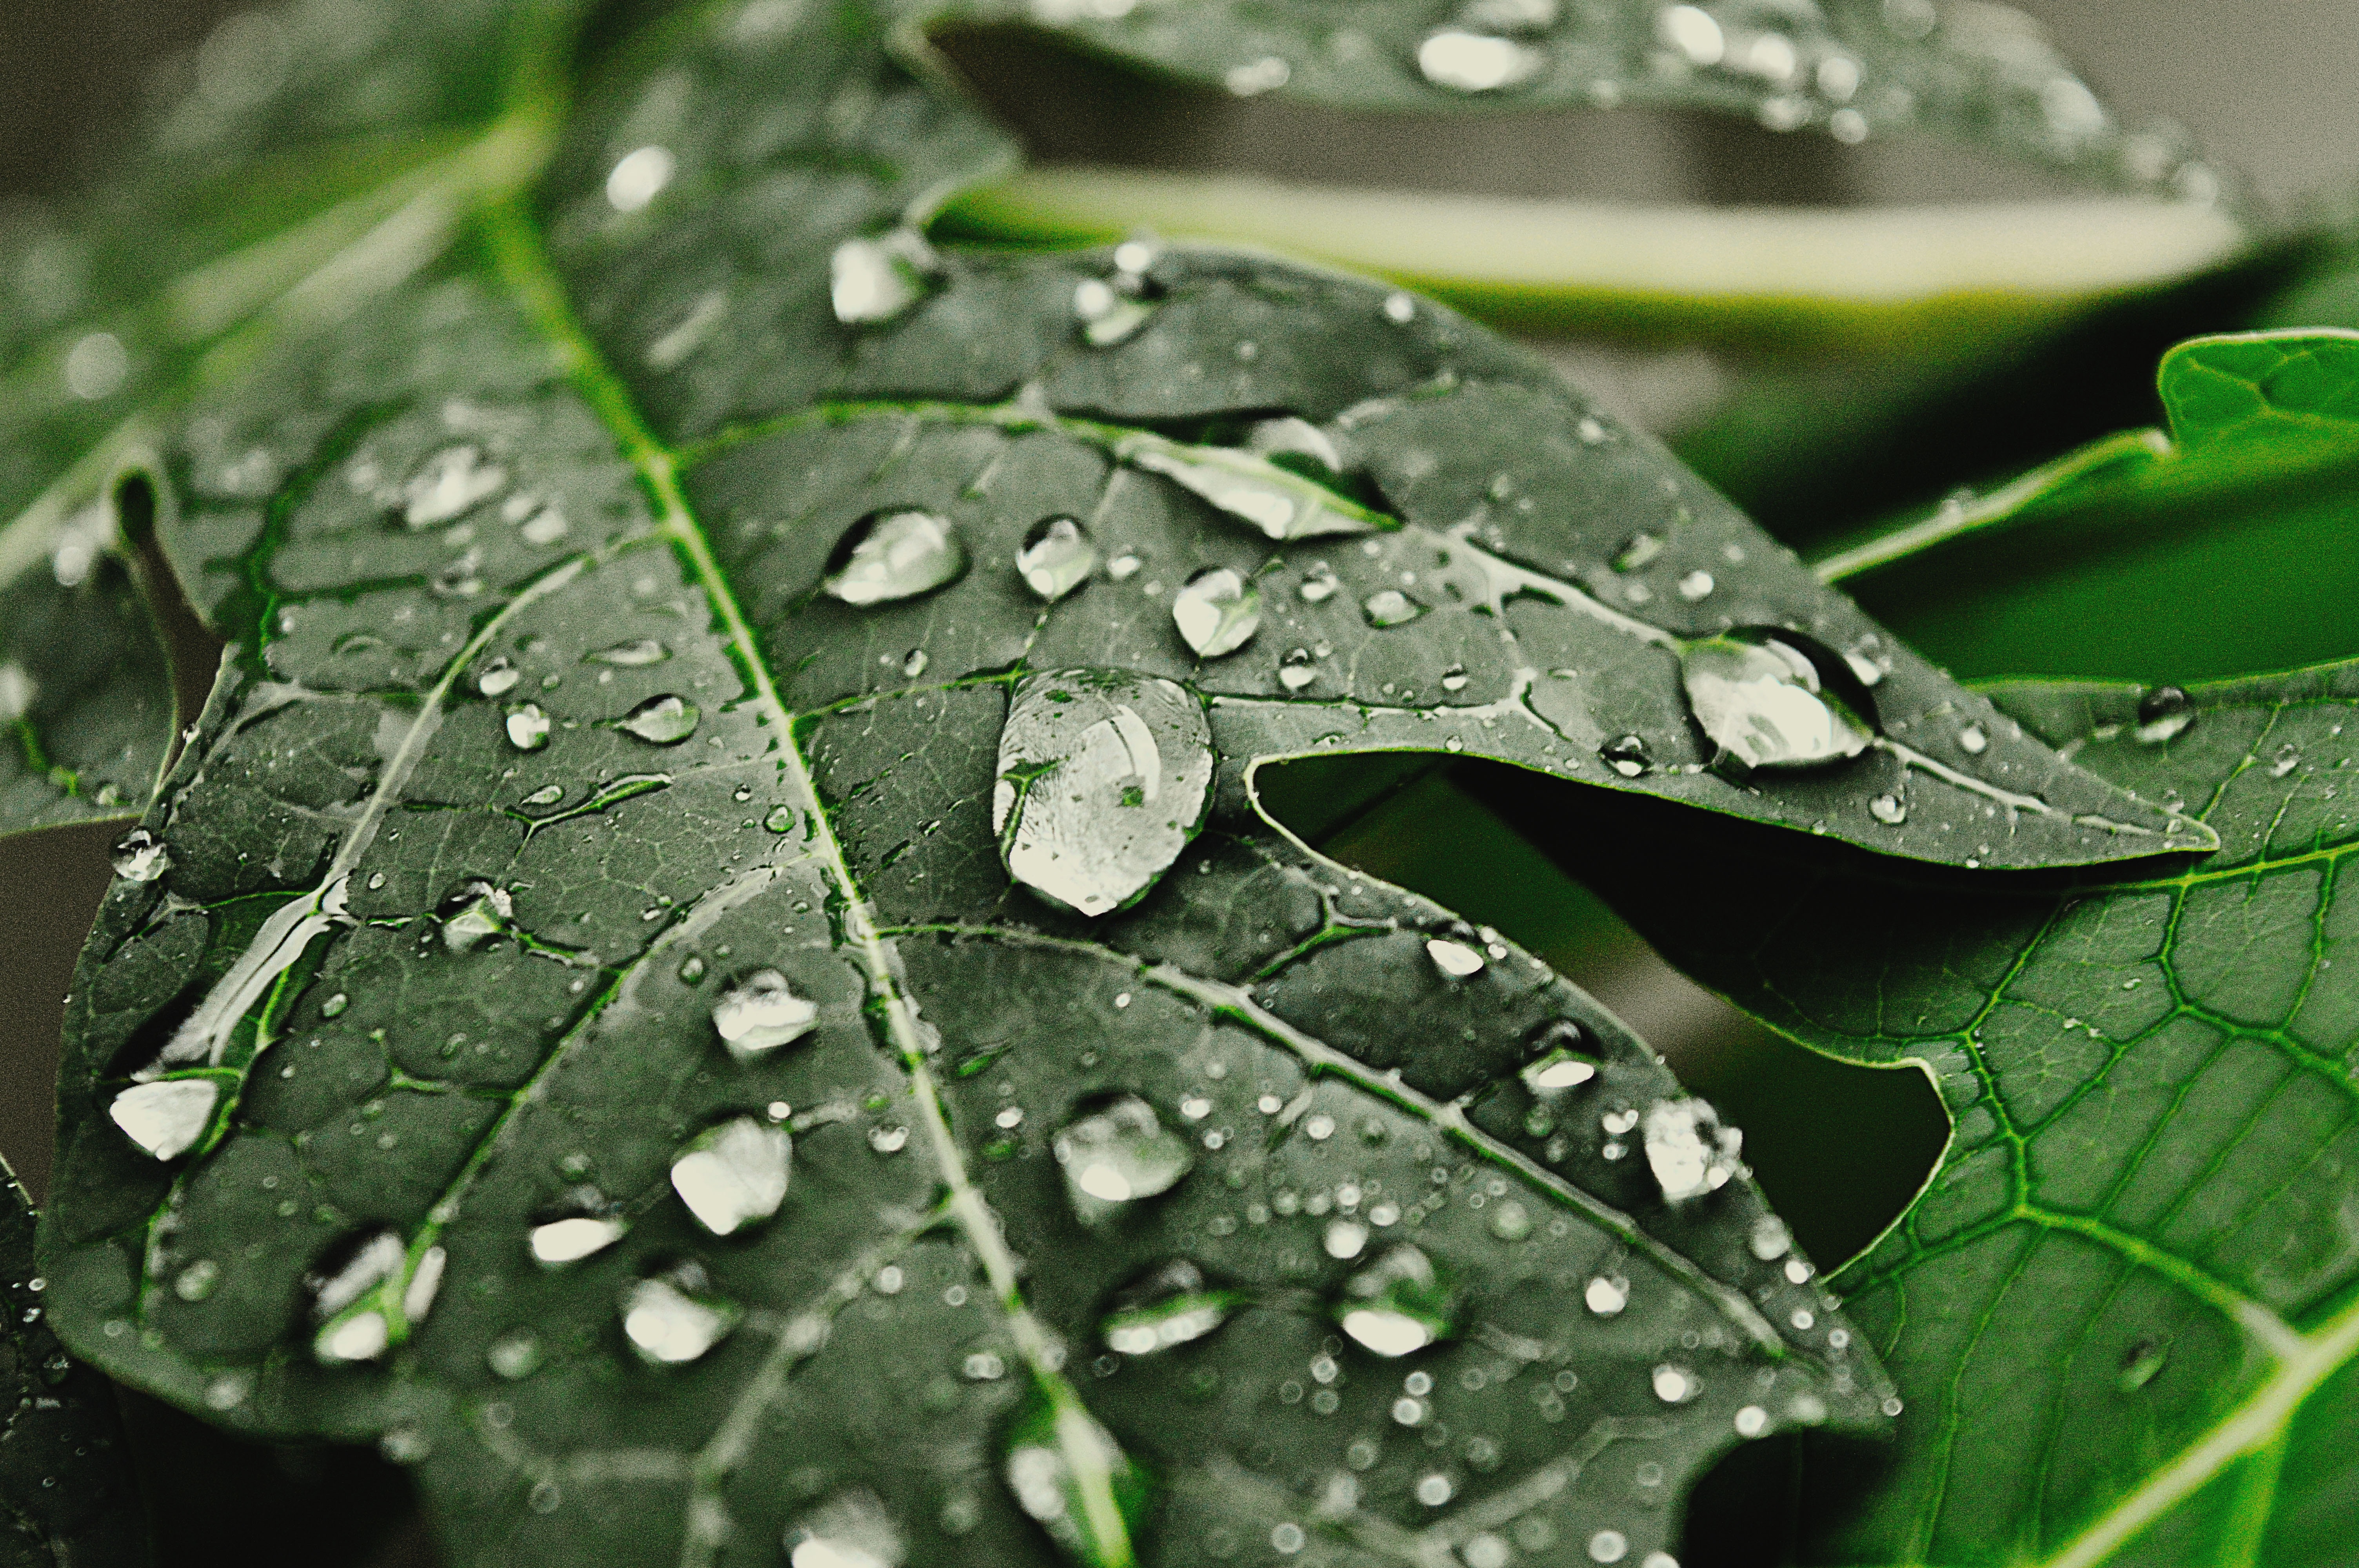
tree, water, nature, grass, drop, dew, plant, lawn, photography, leaf, flower, green, botany, flora, close up, moisture, macro photography, annual plant, plant stem